Castro Alves, Bahia

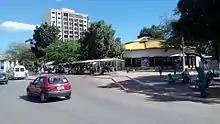
Castro Alves' main square

Castro Alves, Bahia is a municipality in the state of Bahia in the North-East region of Brazil. It was known as Vila de Nossa Senhora da Conceição de Curralinho, but it was rechristened Castro Alves in order to honor the poet who was born there.